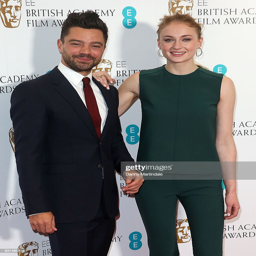
actors attend as the nominations for awards are announced .